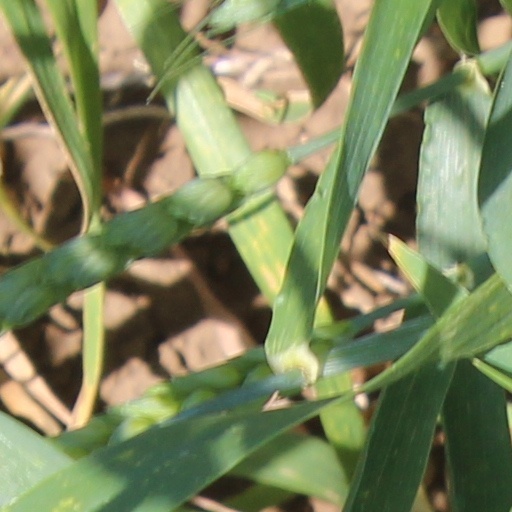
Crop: wheat